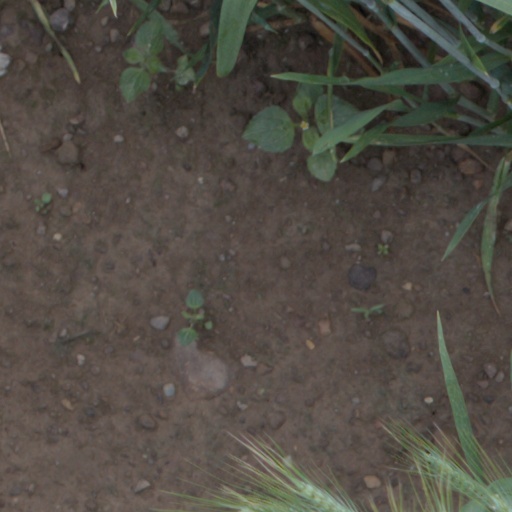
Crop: wheat